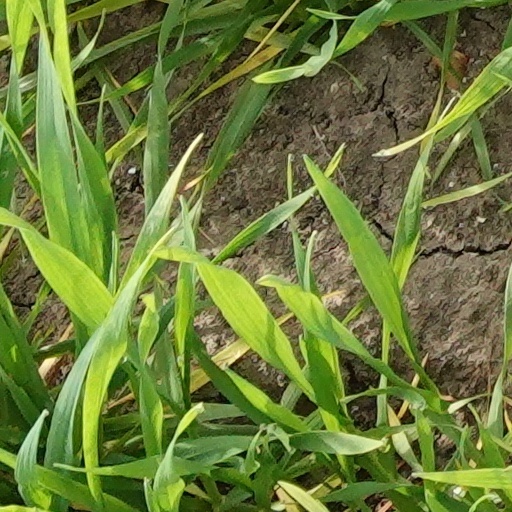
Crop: wheat